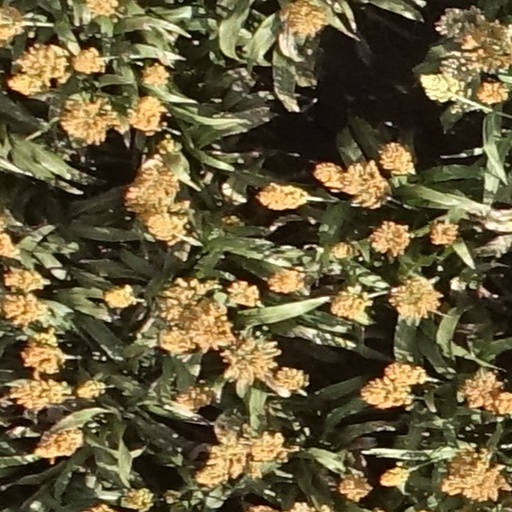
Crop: sorghum